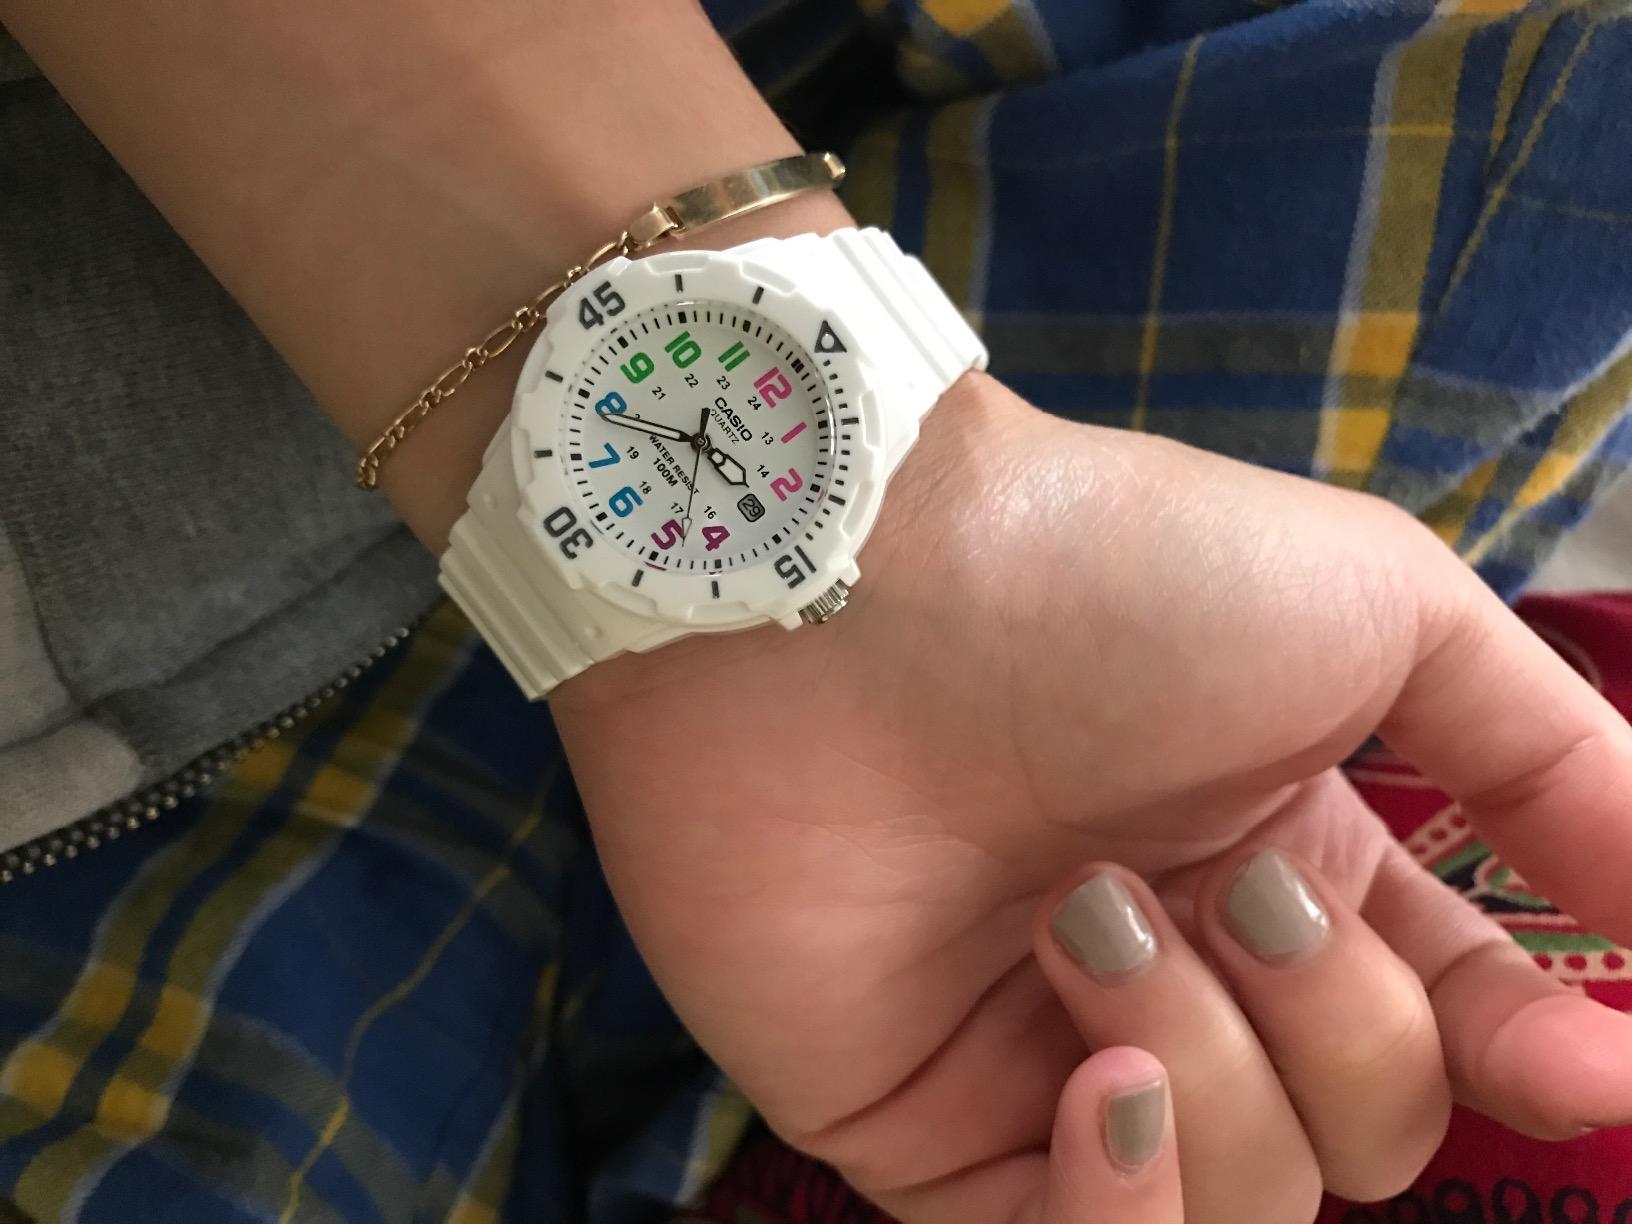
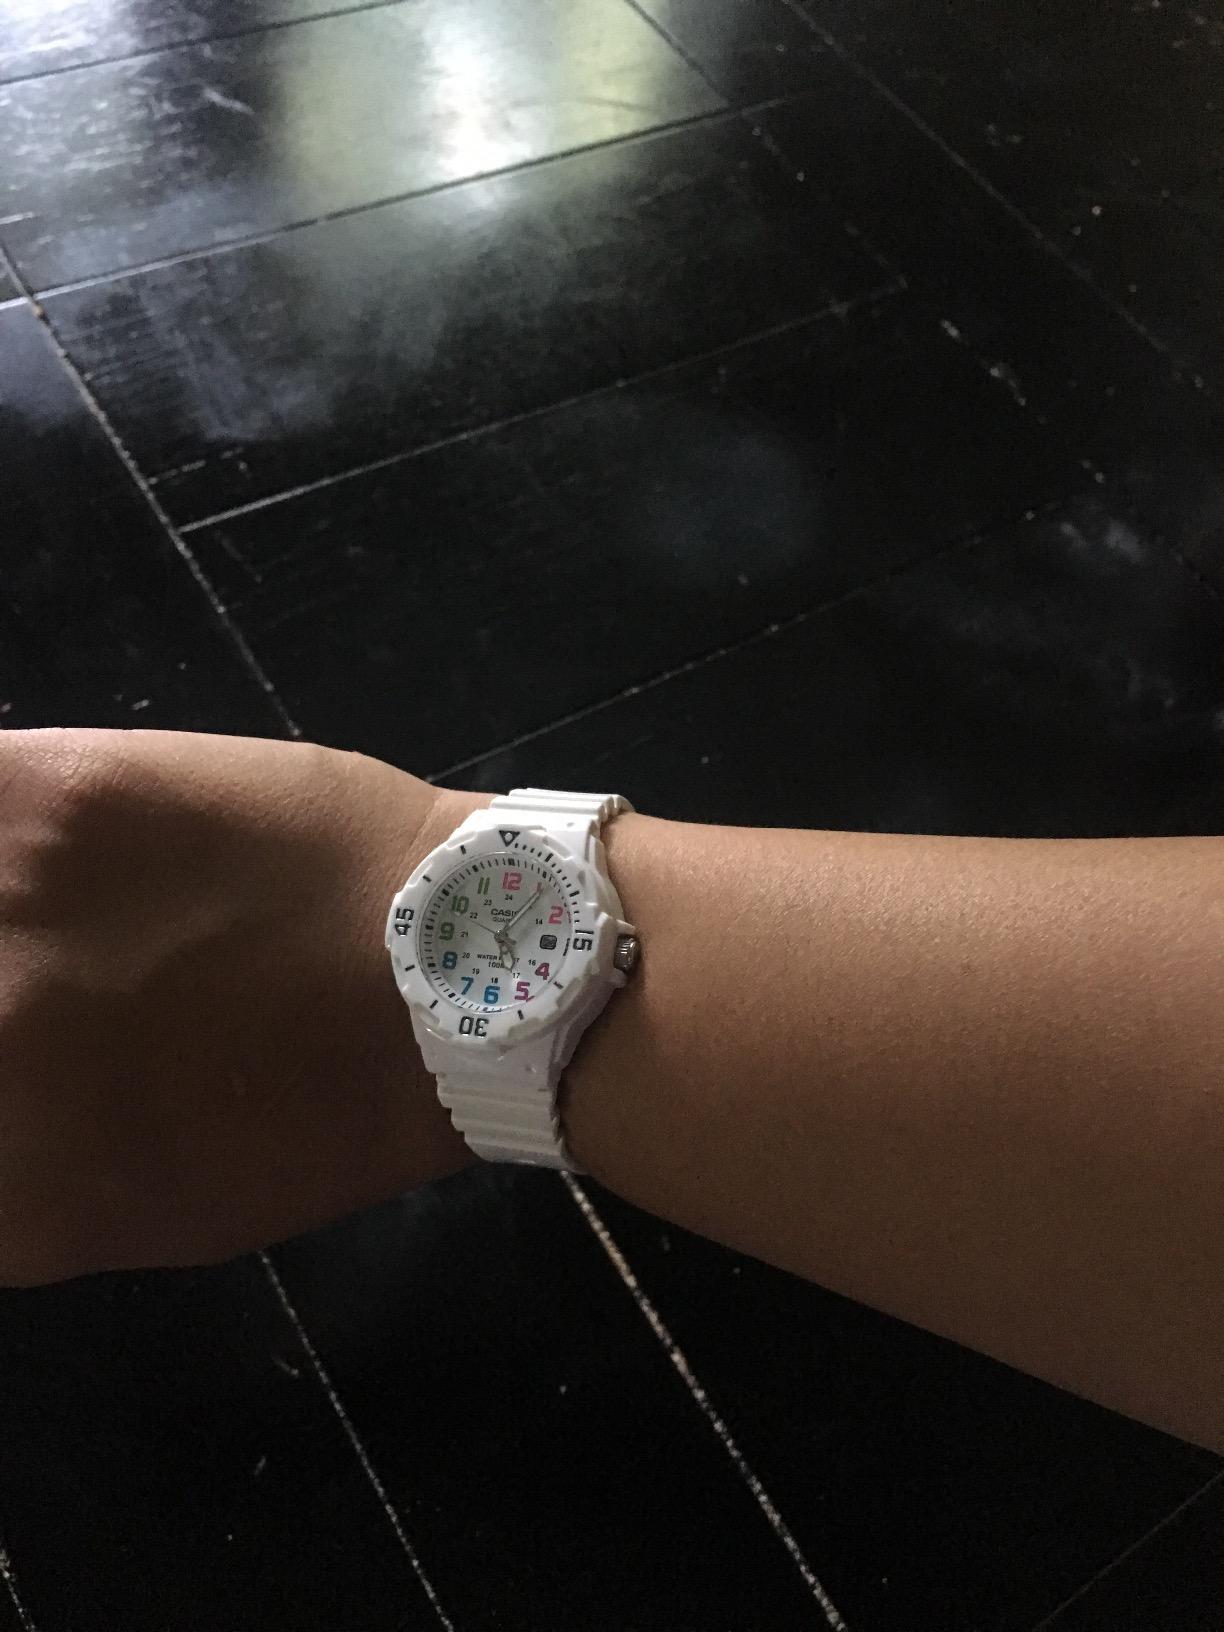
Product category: accessories_watch
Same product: yes